List of best-selling girl group albums

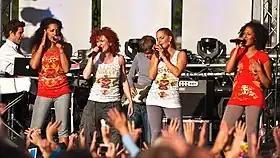
No Angels were Germany's biggest girl group and have the best selling album by a girl group of all time there.

Sales according to Oricon and Platinum certifications according to the RIAJ. The ten biggest-selling girl group albums in Japan: